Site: brandenburg
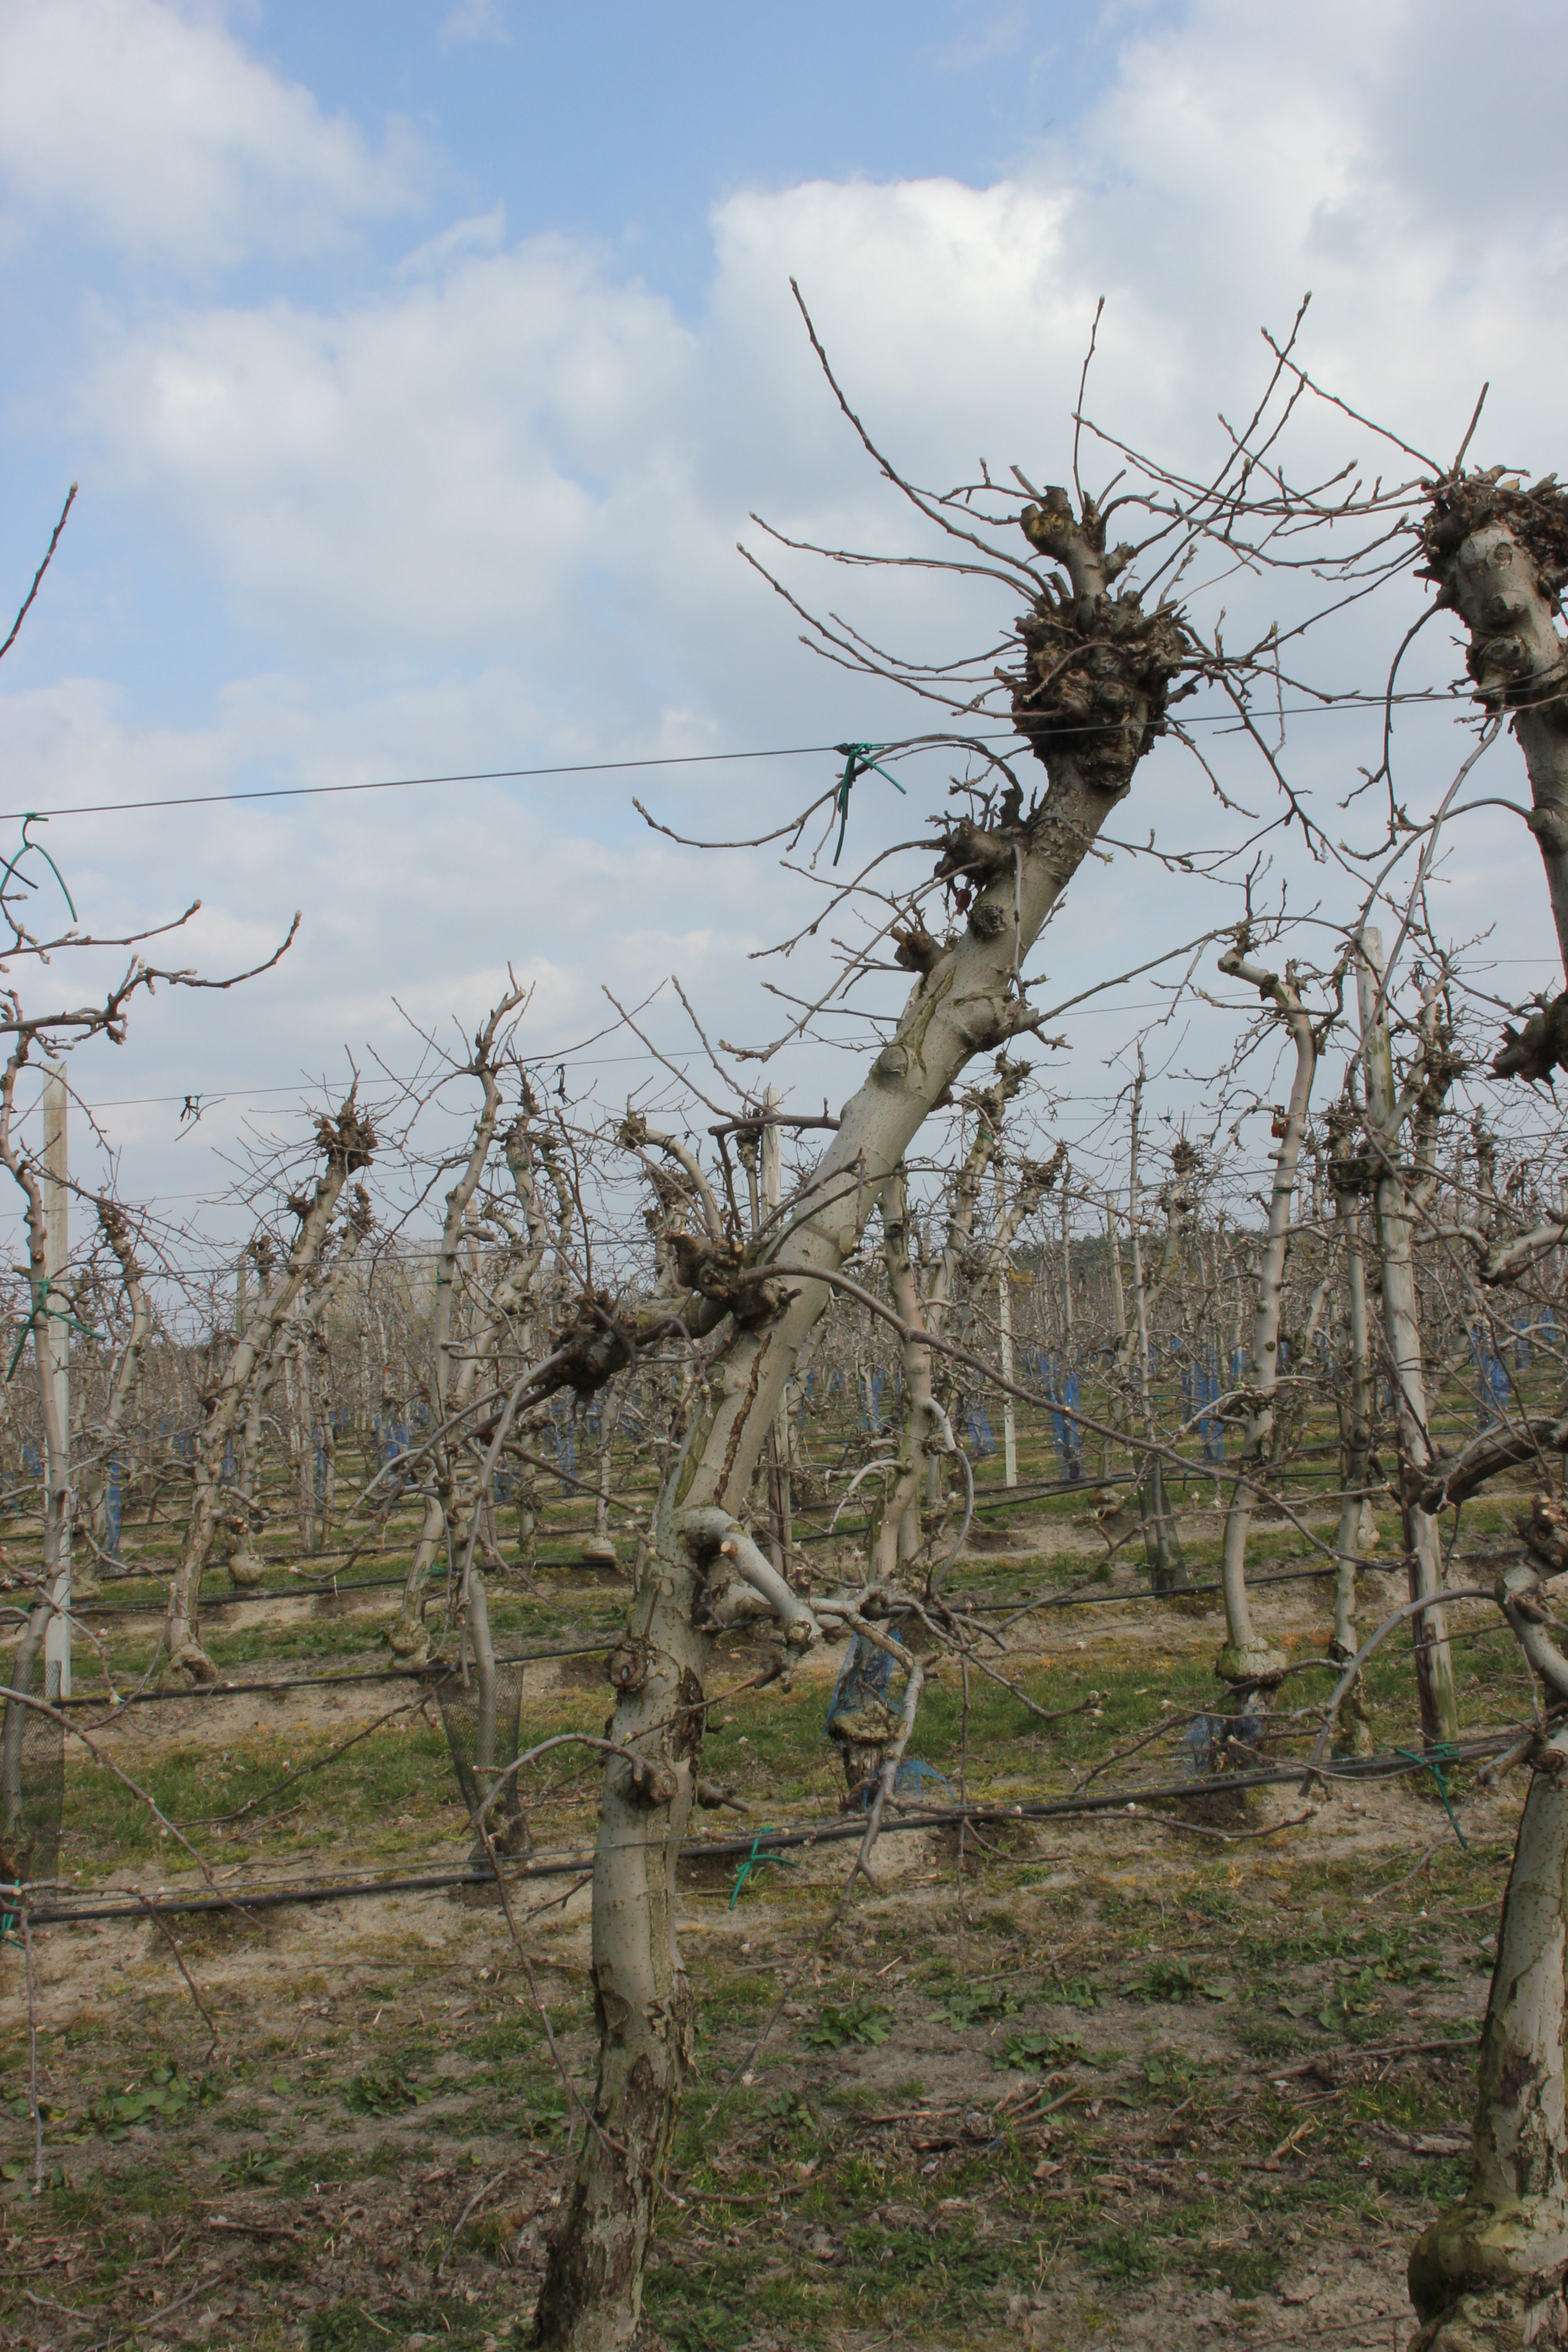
Growth stage (BBCH 03): Bud development